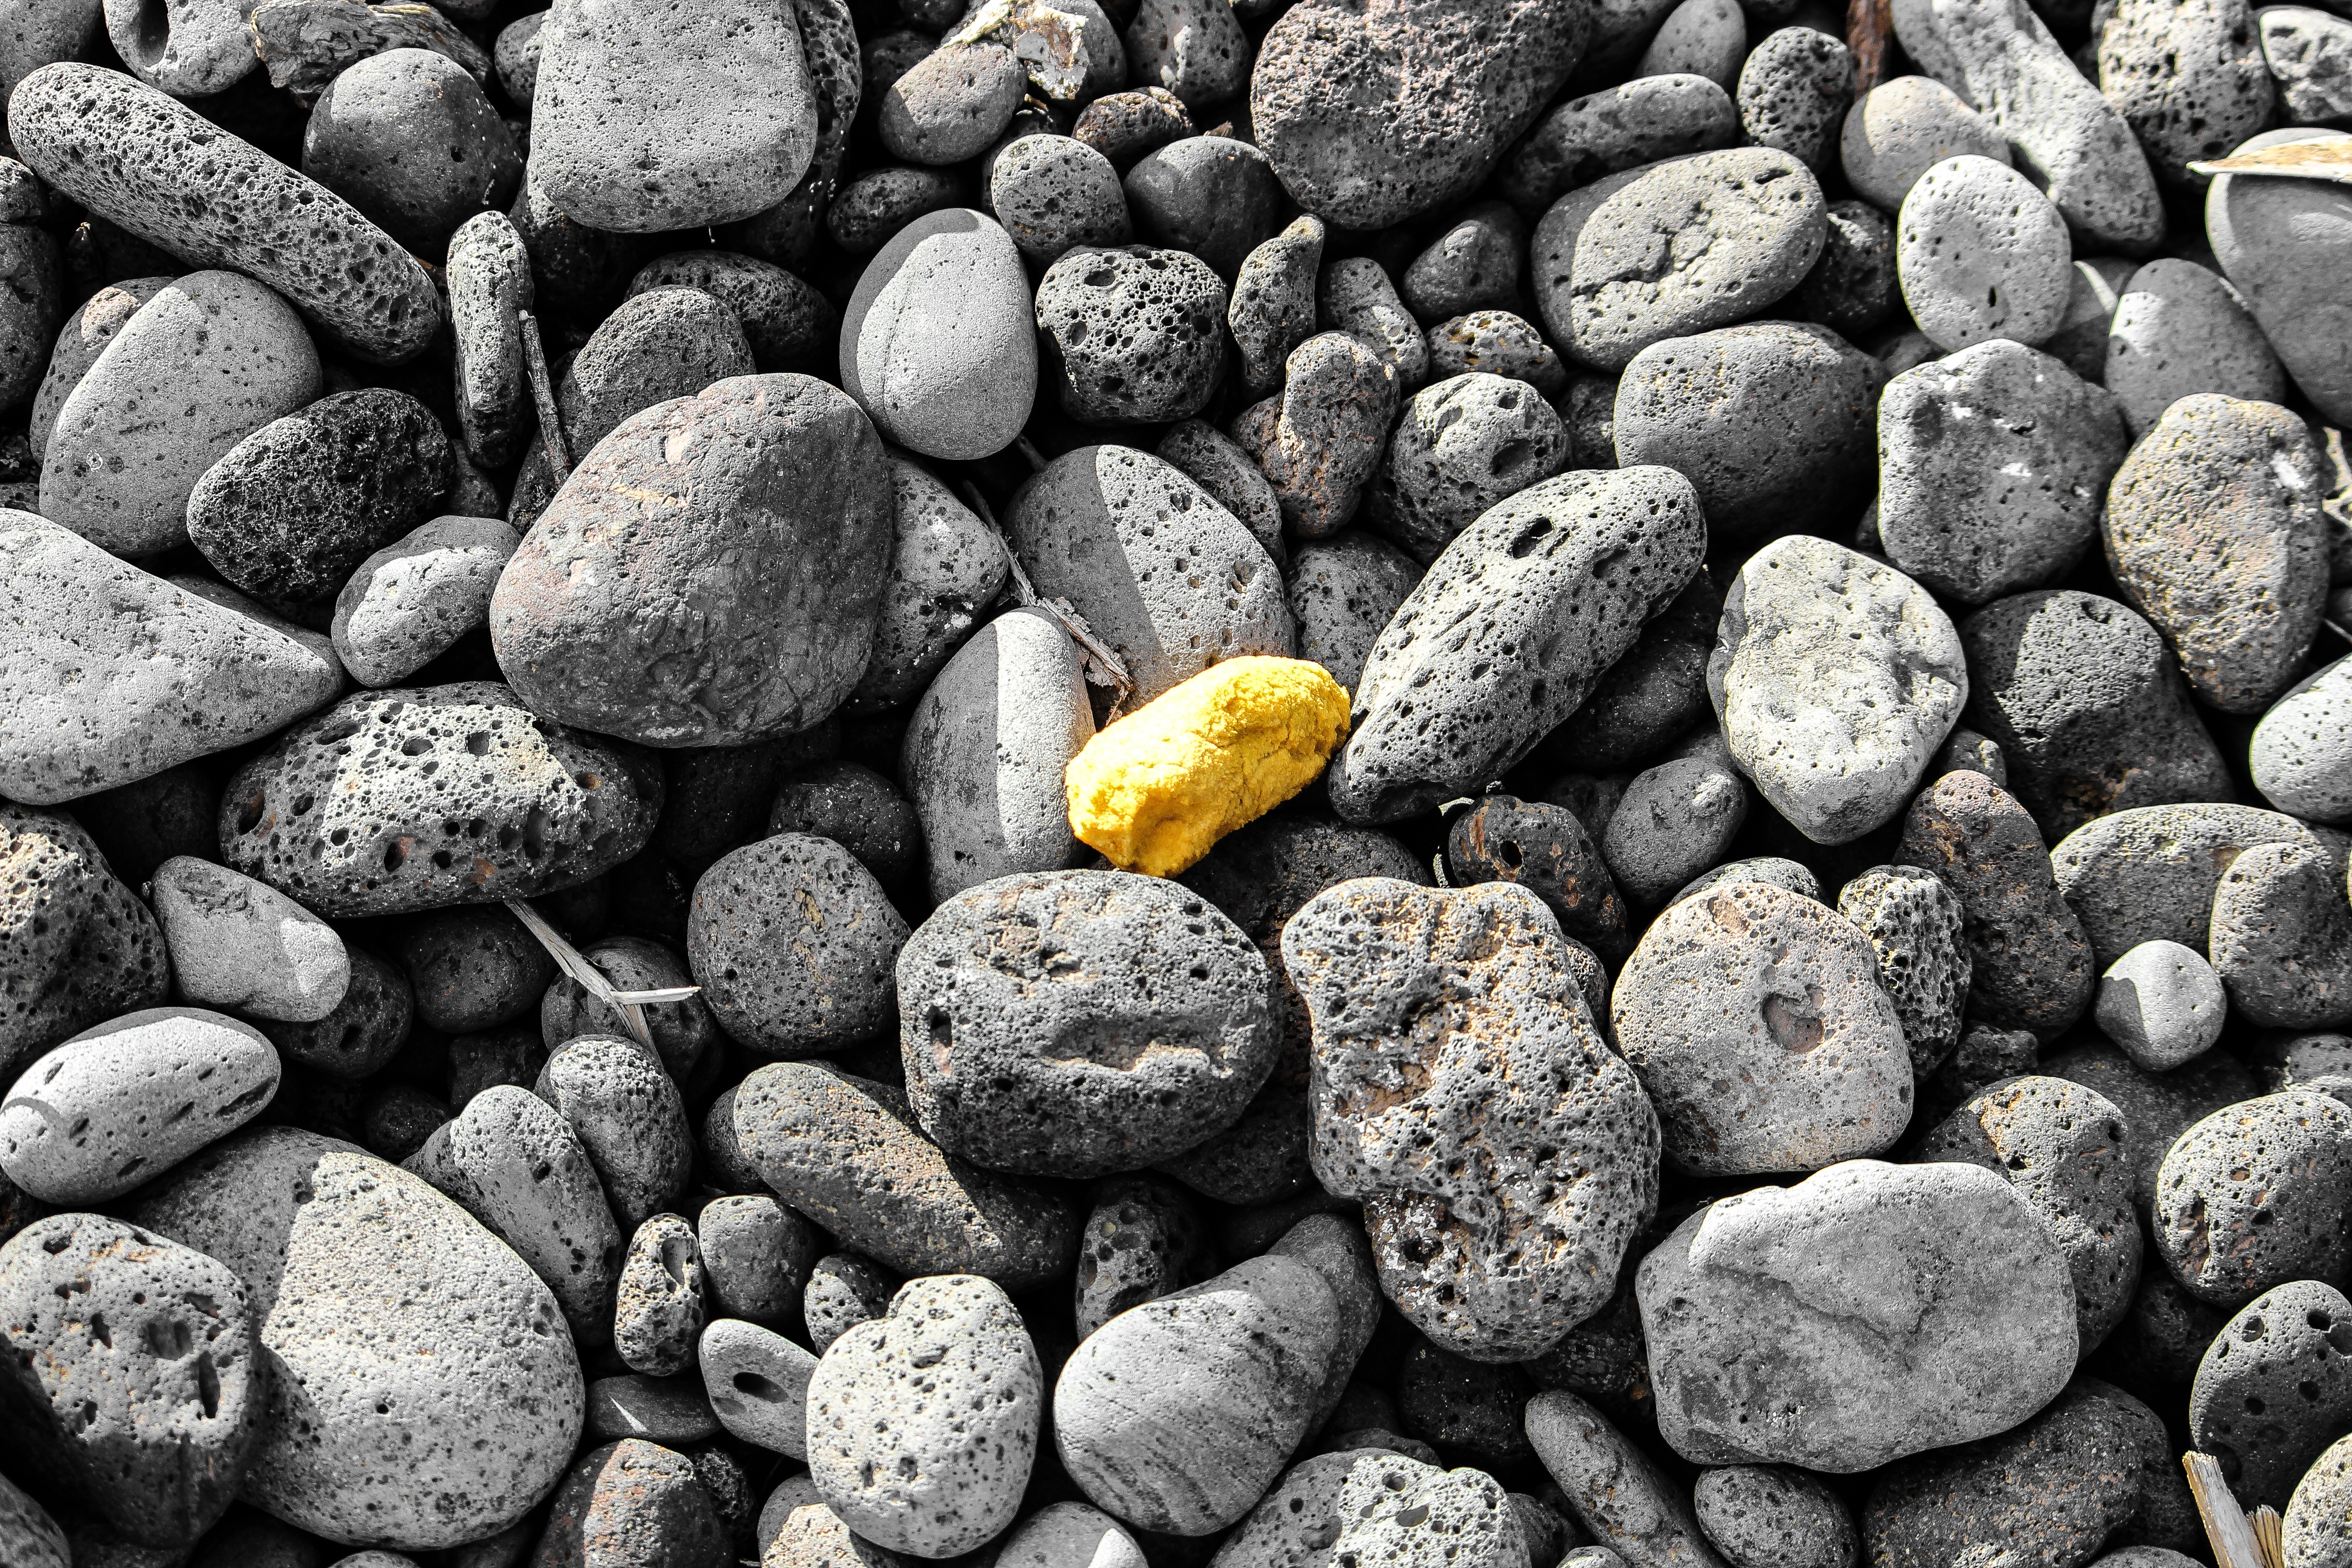
sea, rock, stone, pebble, soil, material, sponge, rocks, rubble, gravel, pollution